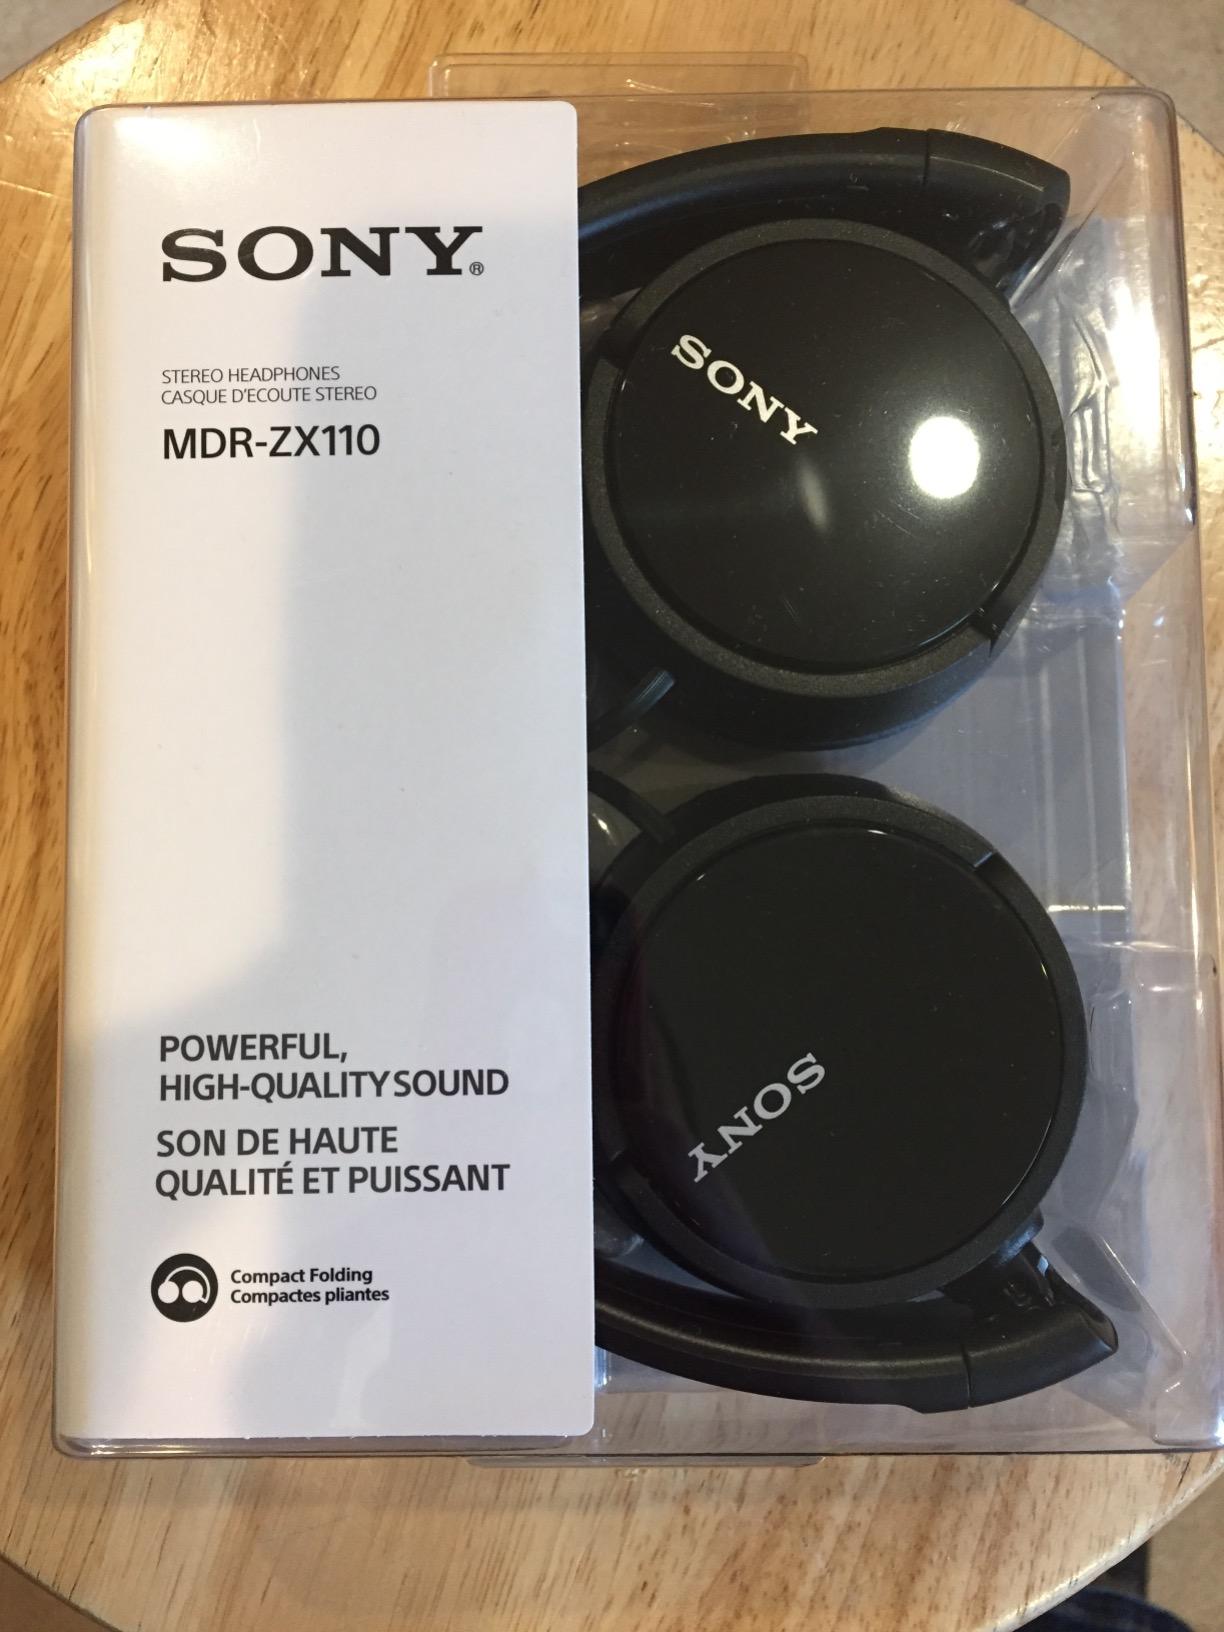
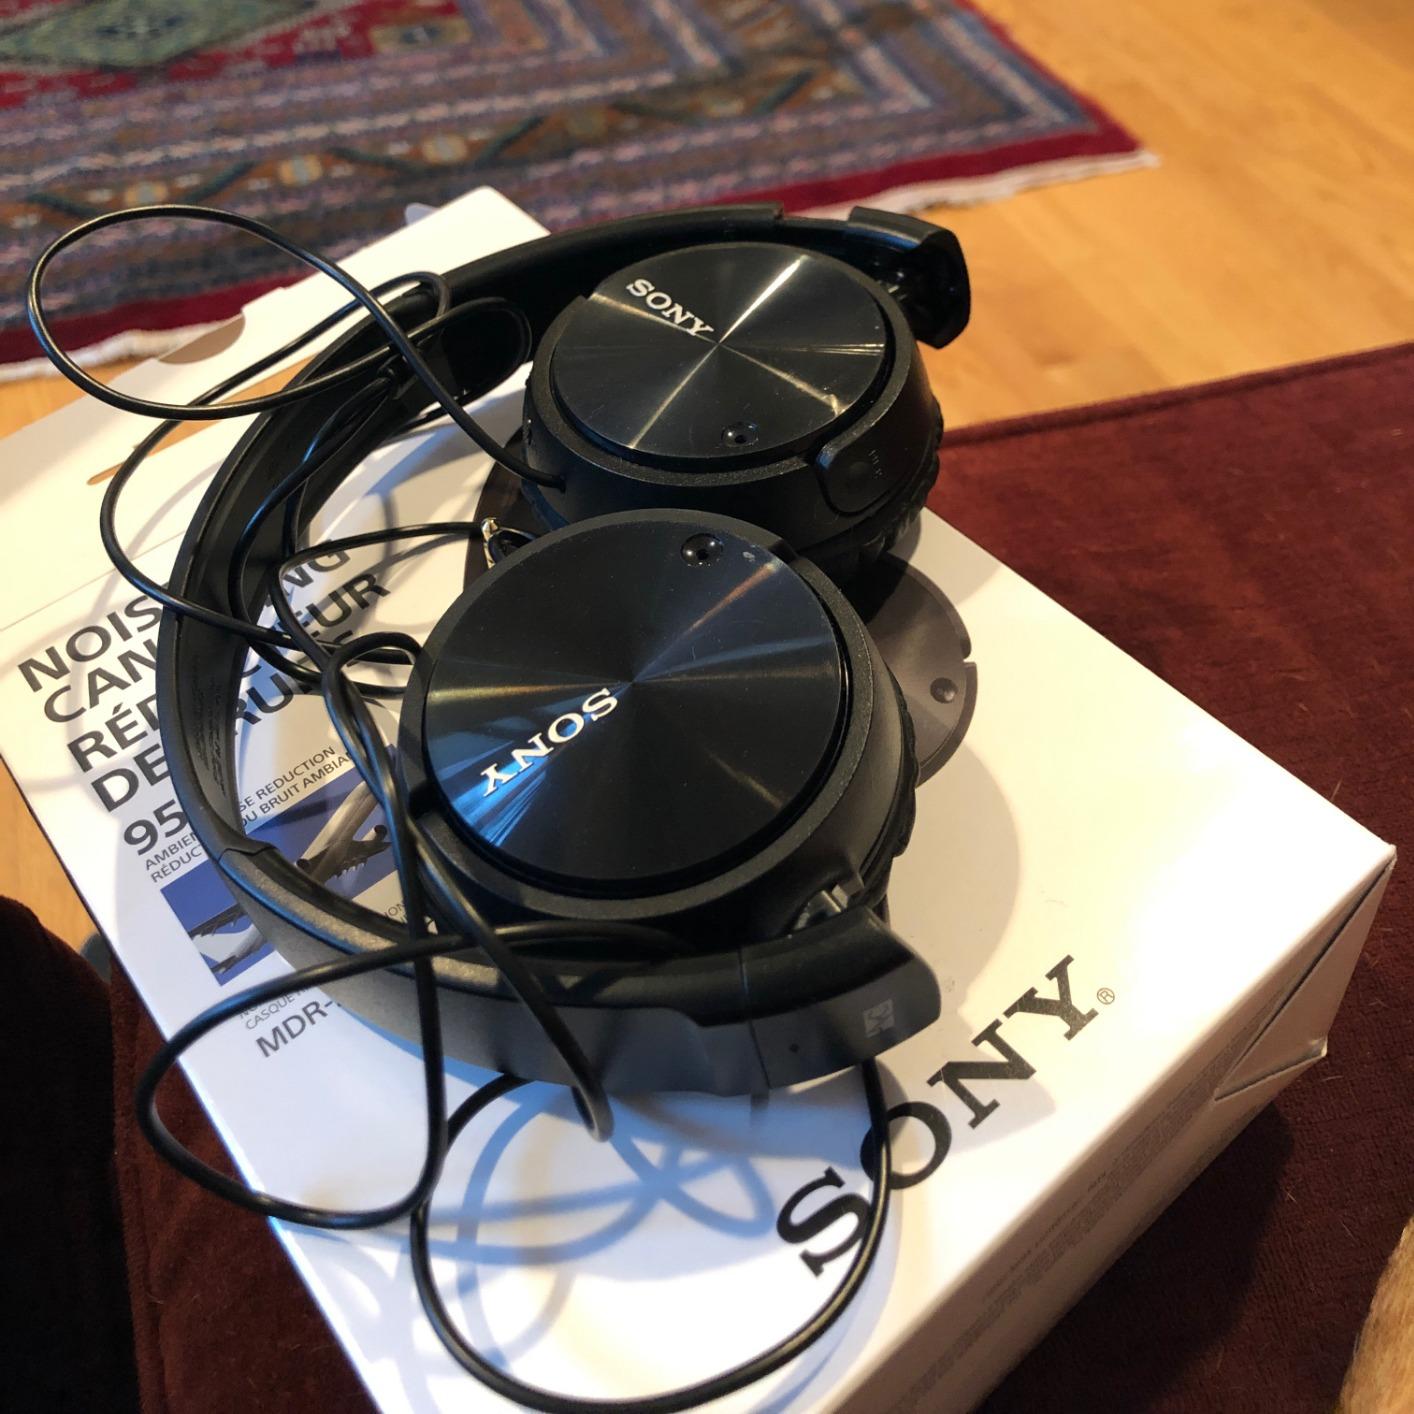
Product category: headphones
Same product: yes